Joaquim Francisco de Assis Brasil

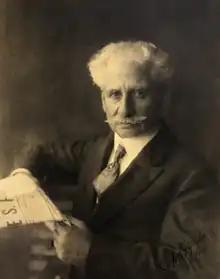

Joaquim Francisco de Assis Brasil (29 July 1857 – 24 December 1938) was a Brazilian lawyer, politician, diplomat, writer and poet. He founded the Liberator Party and was a supporter of republicanism. He served as Governor of Rio Grande do Sul in 1891–92 and Ministry of Agriculture in 1911.